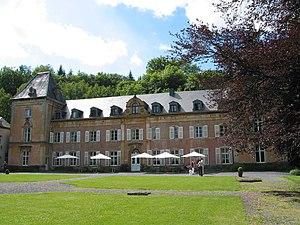
Habay-la-Neuve (Belgique) le château du «
Habay est une commune francophone de Belgique située en Région wallonne dans la province de Luxembourg. Huit villages font partie de la Gaume, un est en Ardenne et un est en Pays d'Arlon.
Le Pont-d'Oye est un lieu-dit de la commune belge de Habay situé en Région wallonne dans la province de Luxembourg, à la lisière de la forêt d'Anlier et en bordure de la Rulles. Il fait partie de la section de Habay-la-Neuve.